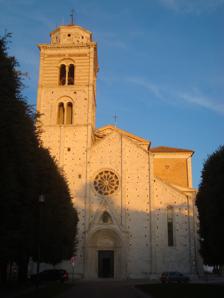
Building: Fermo Cathedral
Country: Italy
Year built: 1789
This article relies largely or entirely on a single source . Relevant discussion may be found on the talk page . Please help improve this article by introducing  citations to additional sources . Find sources: "Fermo Cathedral" – news · newspapers · books · scholar · JSTOR ( June 2024 ) Fermo Cathedral west front Fermo Cathedral ( Italian : Cattedrale metropolitana di Santa Maria Assunta in Cielo; Duomo di Fermo ) is a Roman Catholic cathedral in Fermo , region of Marche , Italy , dedicated to the Assumption of the Virgin Mary . It is the archiepiscopal seat of the Archdiocese of Fermo . History Facade detail, photographed by Paolo Monti in 1969 Archaeological excavations have demonstrated that the cathedral site was formerly that of a pagan temple. The first church was destroyed in 1176 during the campaign of Frederick I, Holy Roman Emperor . It was rebuilt in 1227 under the patronage of Giorgio da Como. Construction was pursued over the following decades leading to the present façade with both Romanesque and Gothic elements and built in Istrian stone . The rose window was sculpted by Giacomo Palmieri in 1348. The portal niche has a bronze statue of the Madonna of the Assumption by Nunzio Ucinelli. The atrium has frescoes from the 14th-century and the funeral monument of Giovanni Visconti d’Oleggio. The base of the bell-tower also dates from the early church. In 1781-1789, the cathedral was extensively refurbished, altering the interior into a Neoclassical layout. The architect was Cosimo Morelli . The bronze doors to the church were completed in 1980 by Aldo Sergiacomi . The interior contains a paleo-christian sarcophagus of the 3rd to 4th century located in the 13th-century  crypt, and a Byzantine style icon donated by Giacomo della Marca . See also Fermo chasuble of St. Thomas Becket References